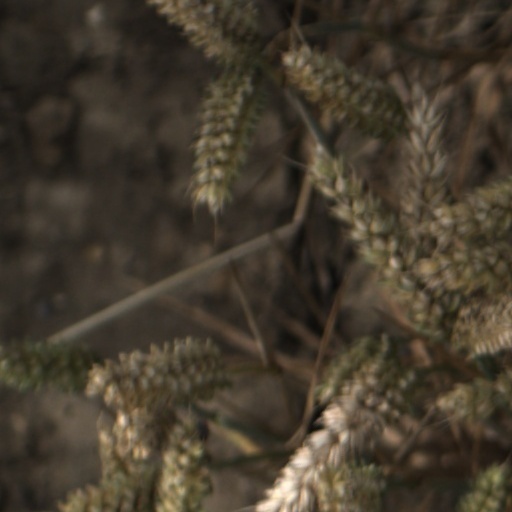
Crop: wheat